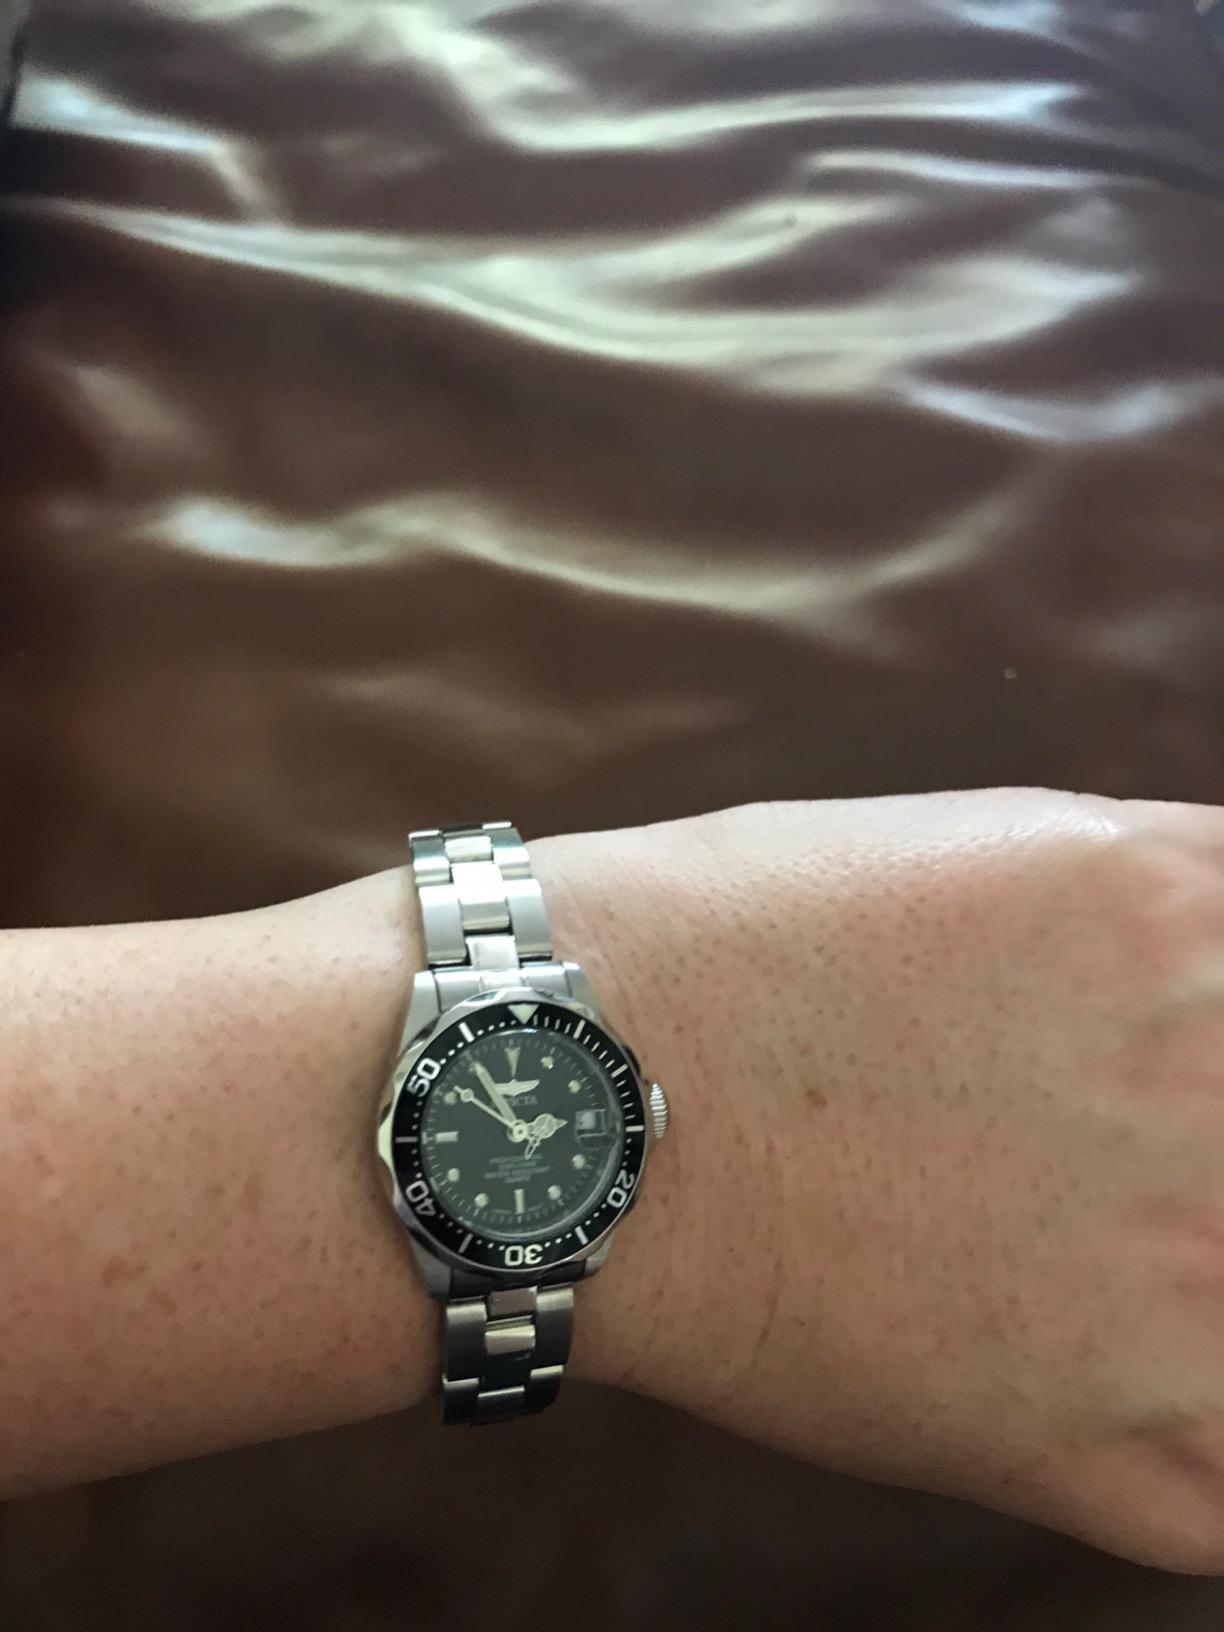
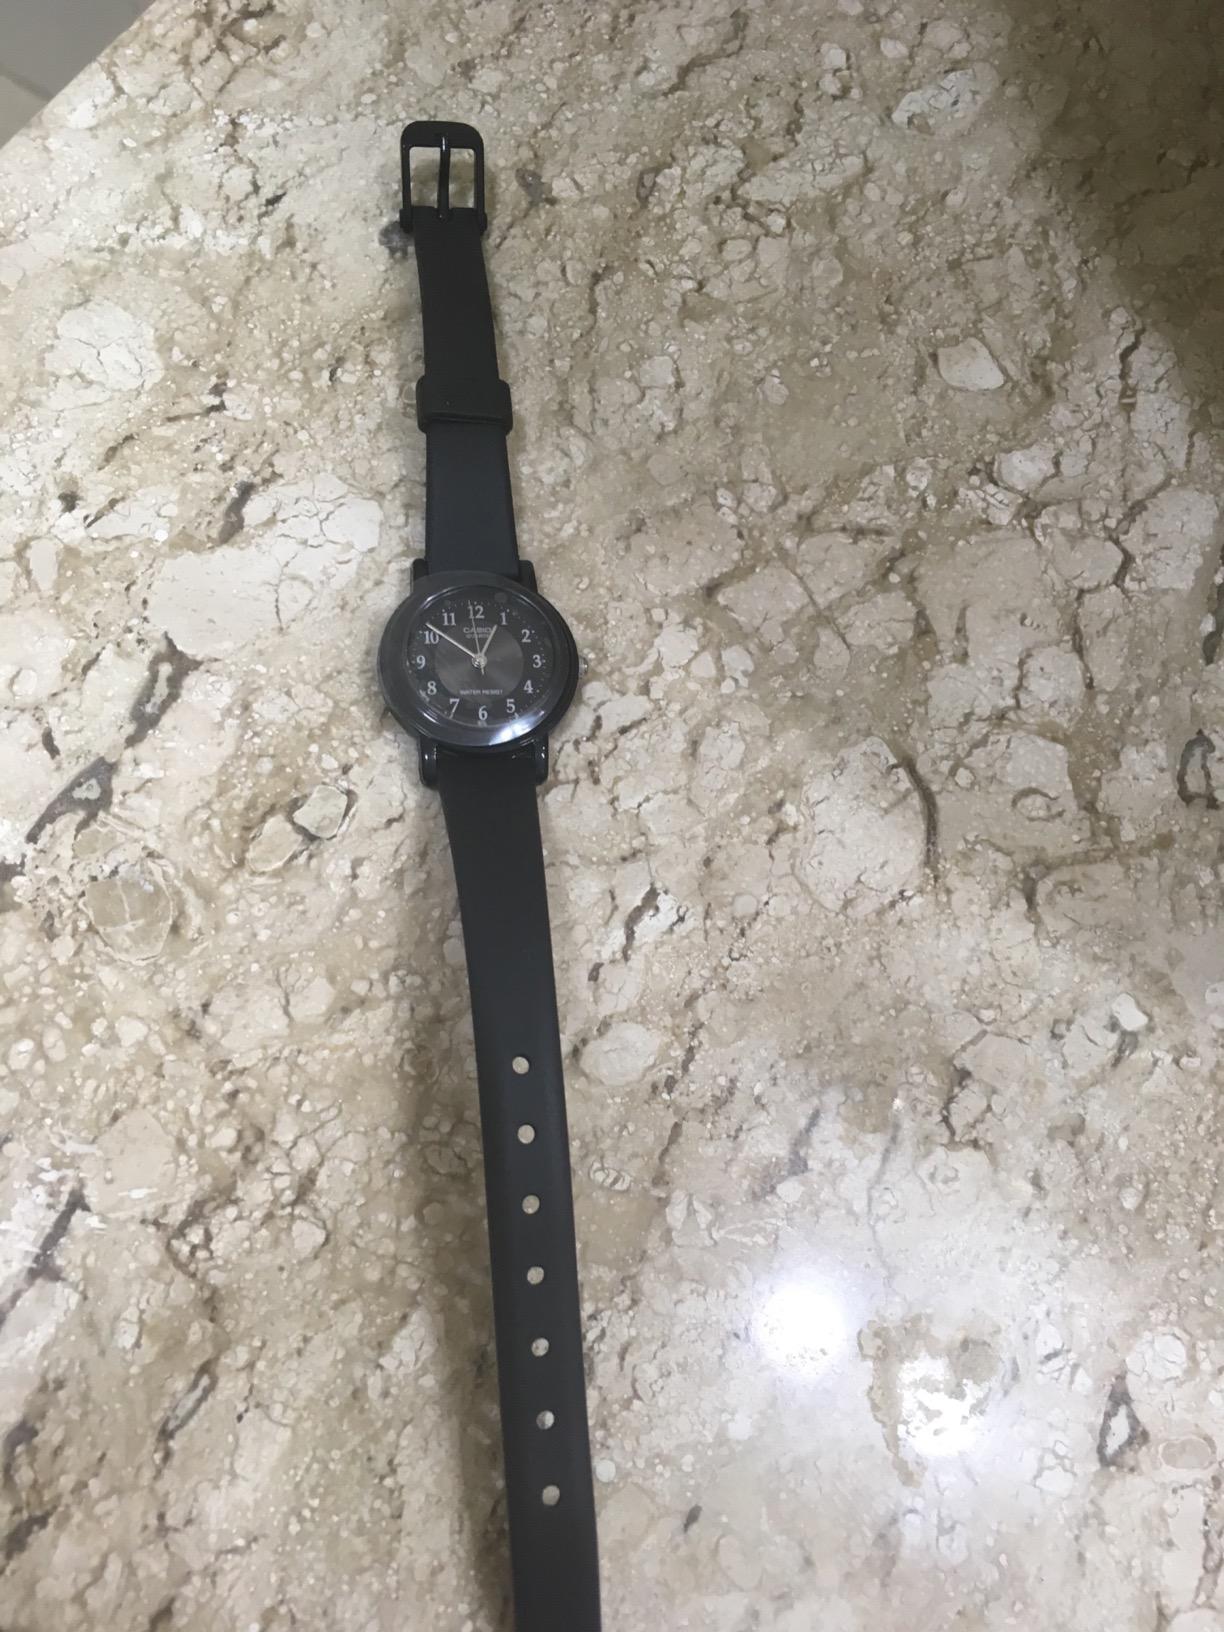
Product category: accessories_watch
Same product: no